Mirte Kraaijkamp

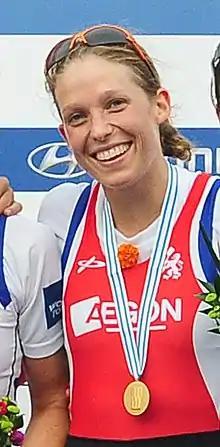
Kraaijkamp at the 2013 World Championships

Mirte Kraaijkamp (born 25 April 1984 in Venray) is a Dutch rower.